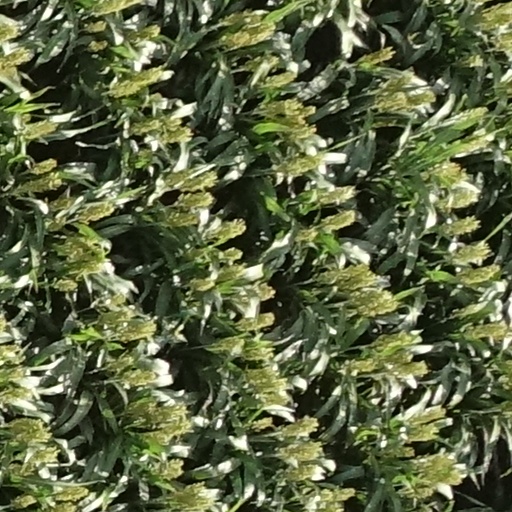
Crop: sorghum